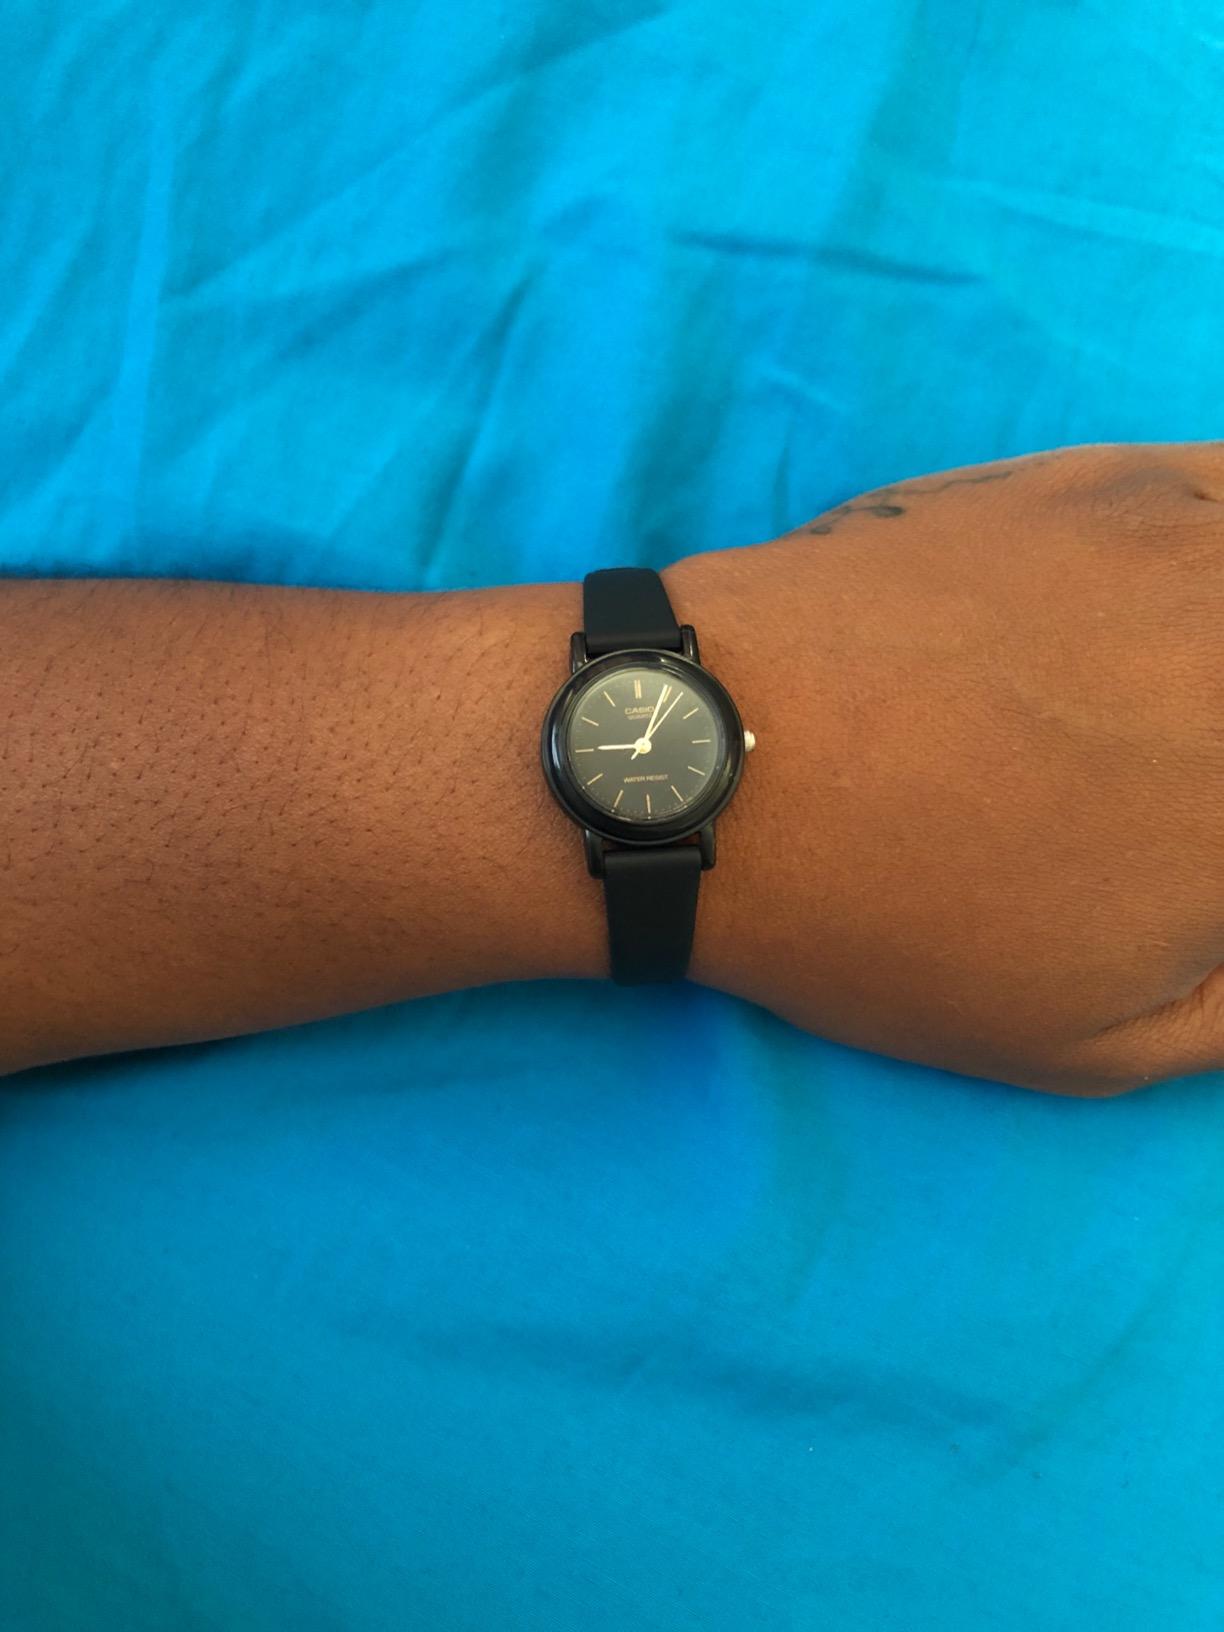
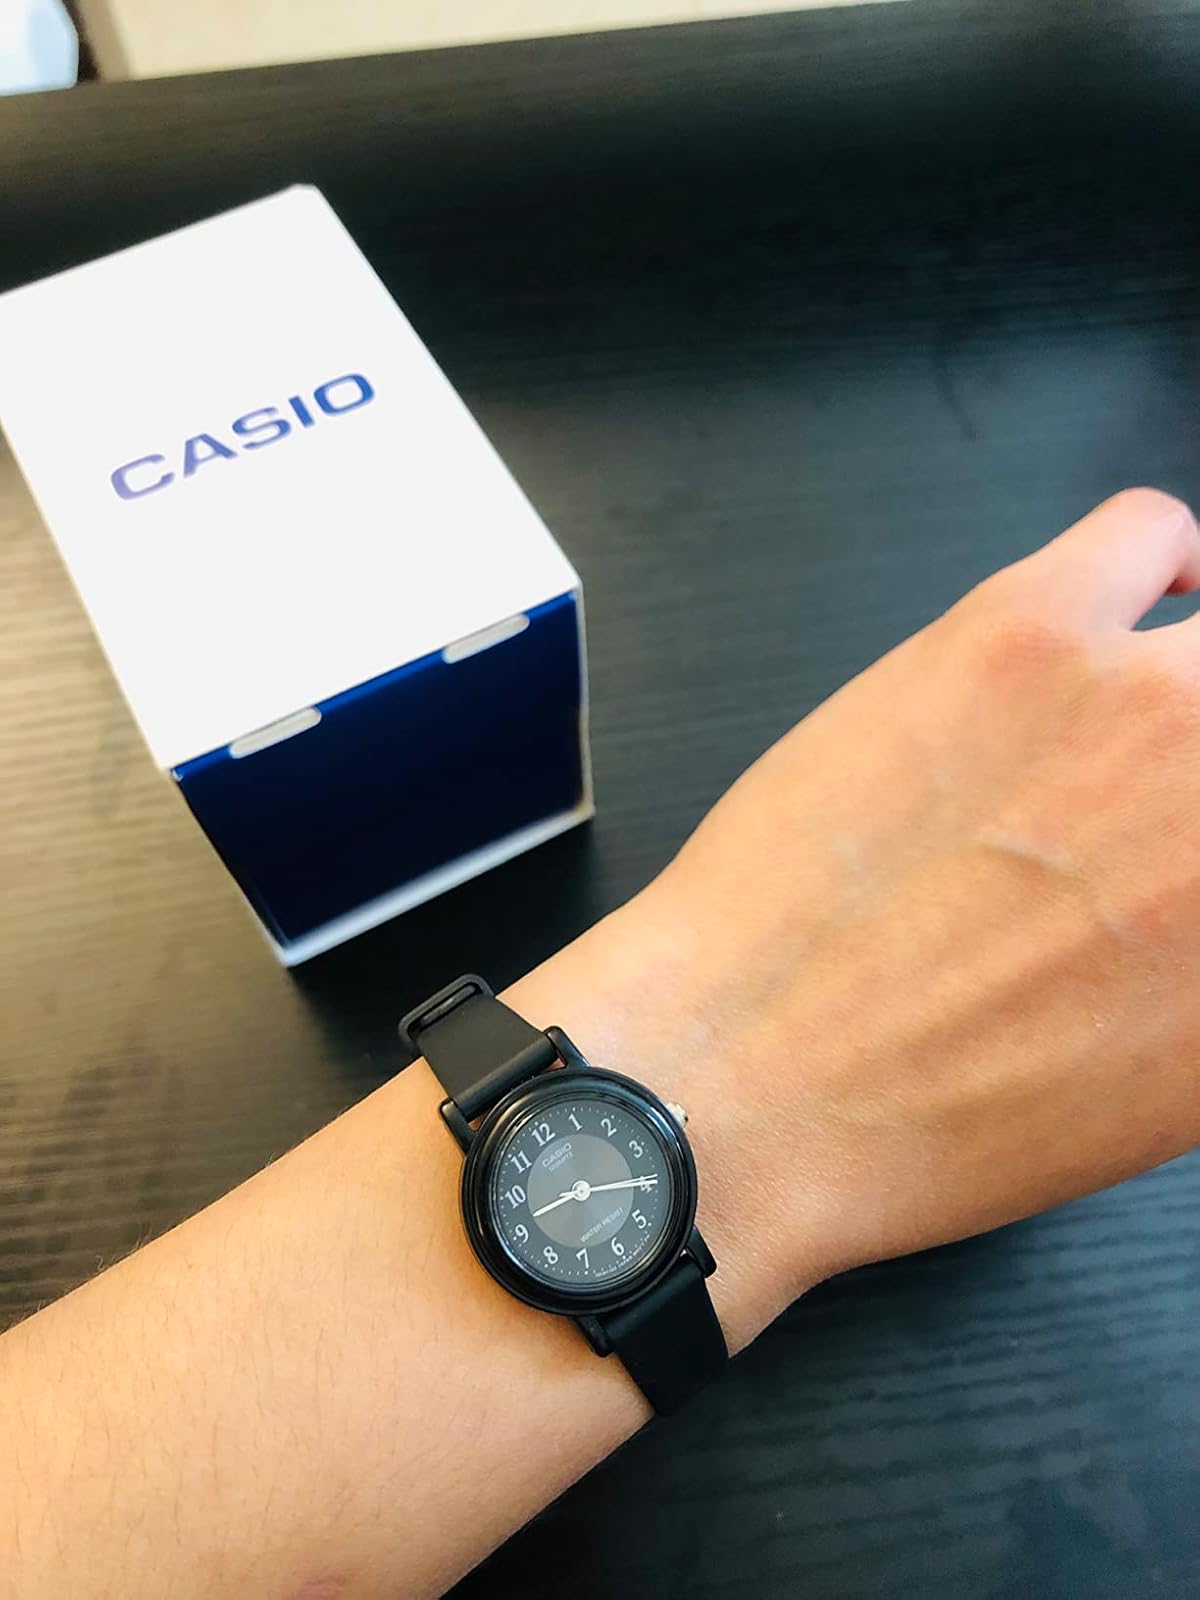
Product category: accessories_watch
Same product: no